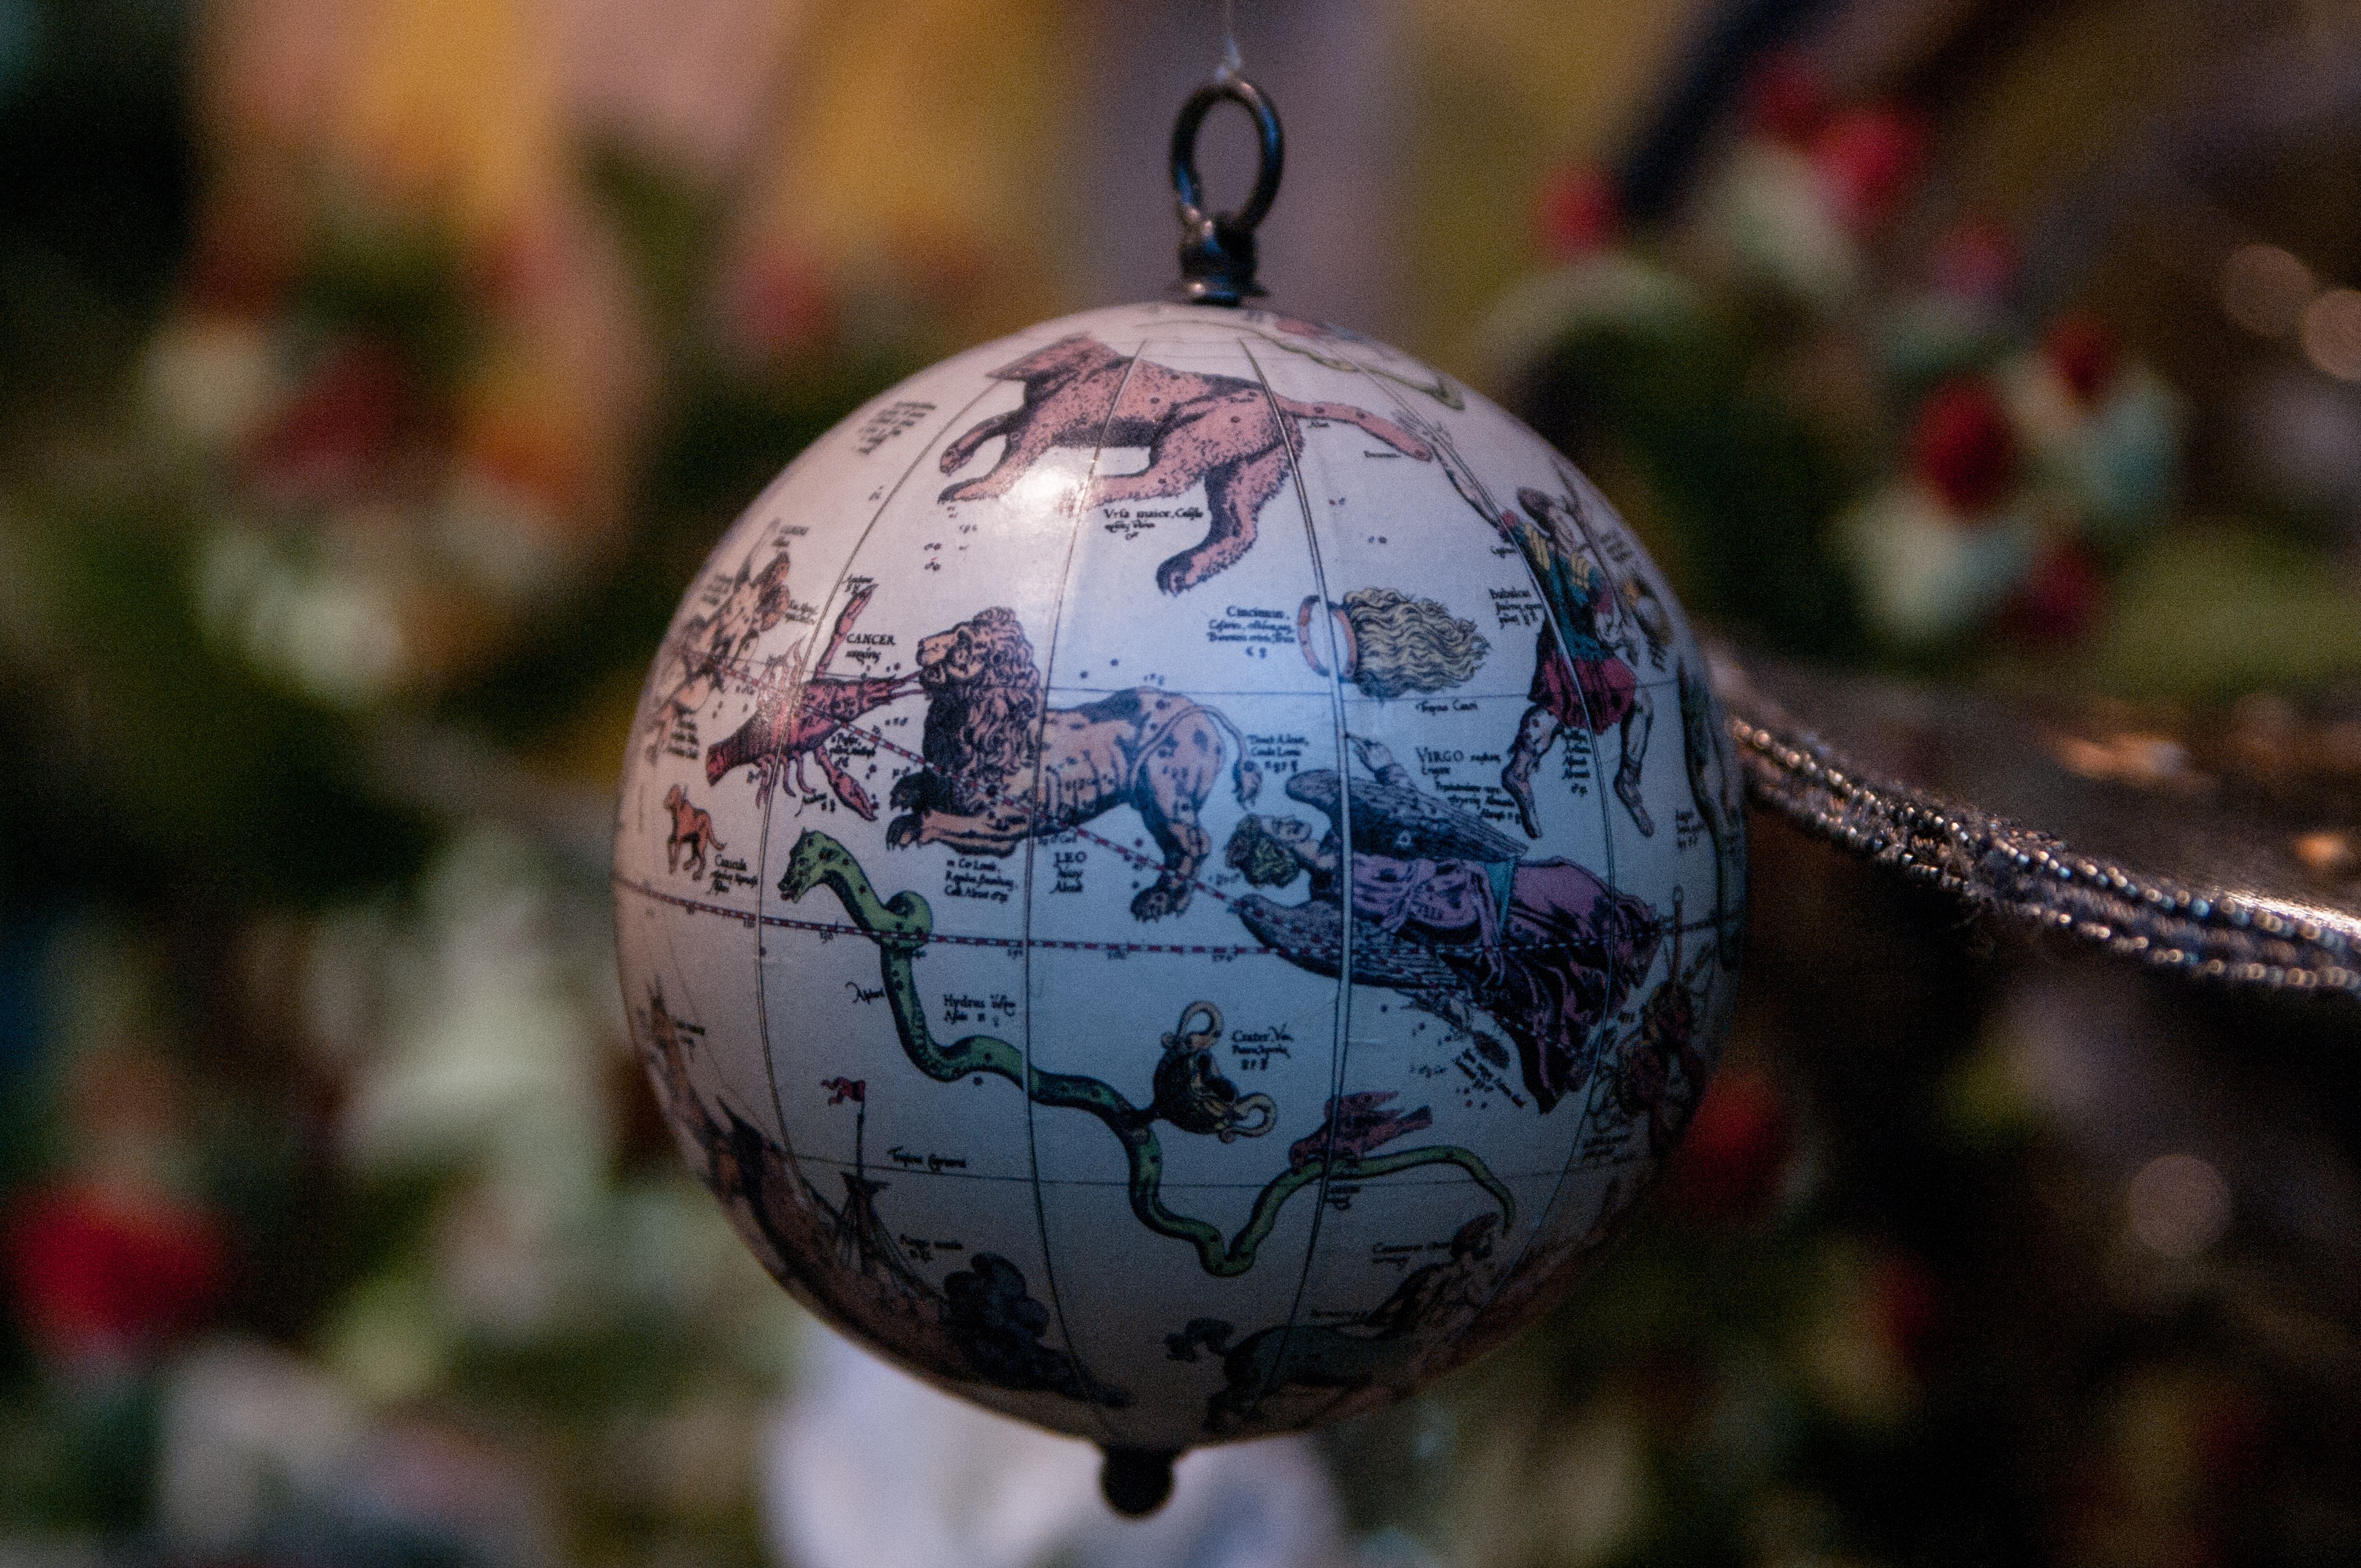
branch, flower, food, color, world, close up, world map, creatures, animals, sphere, planet, shape, terrestrial globe, horoscope